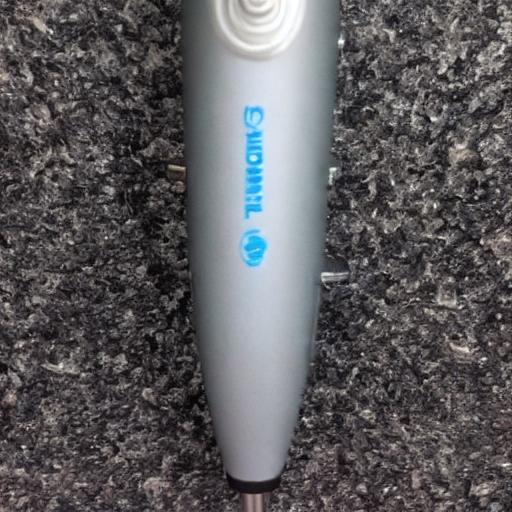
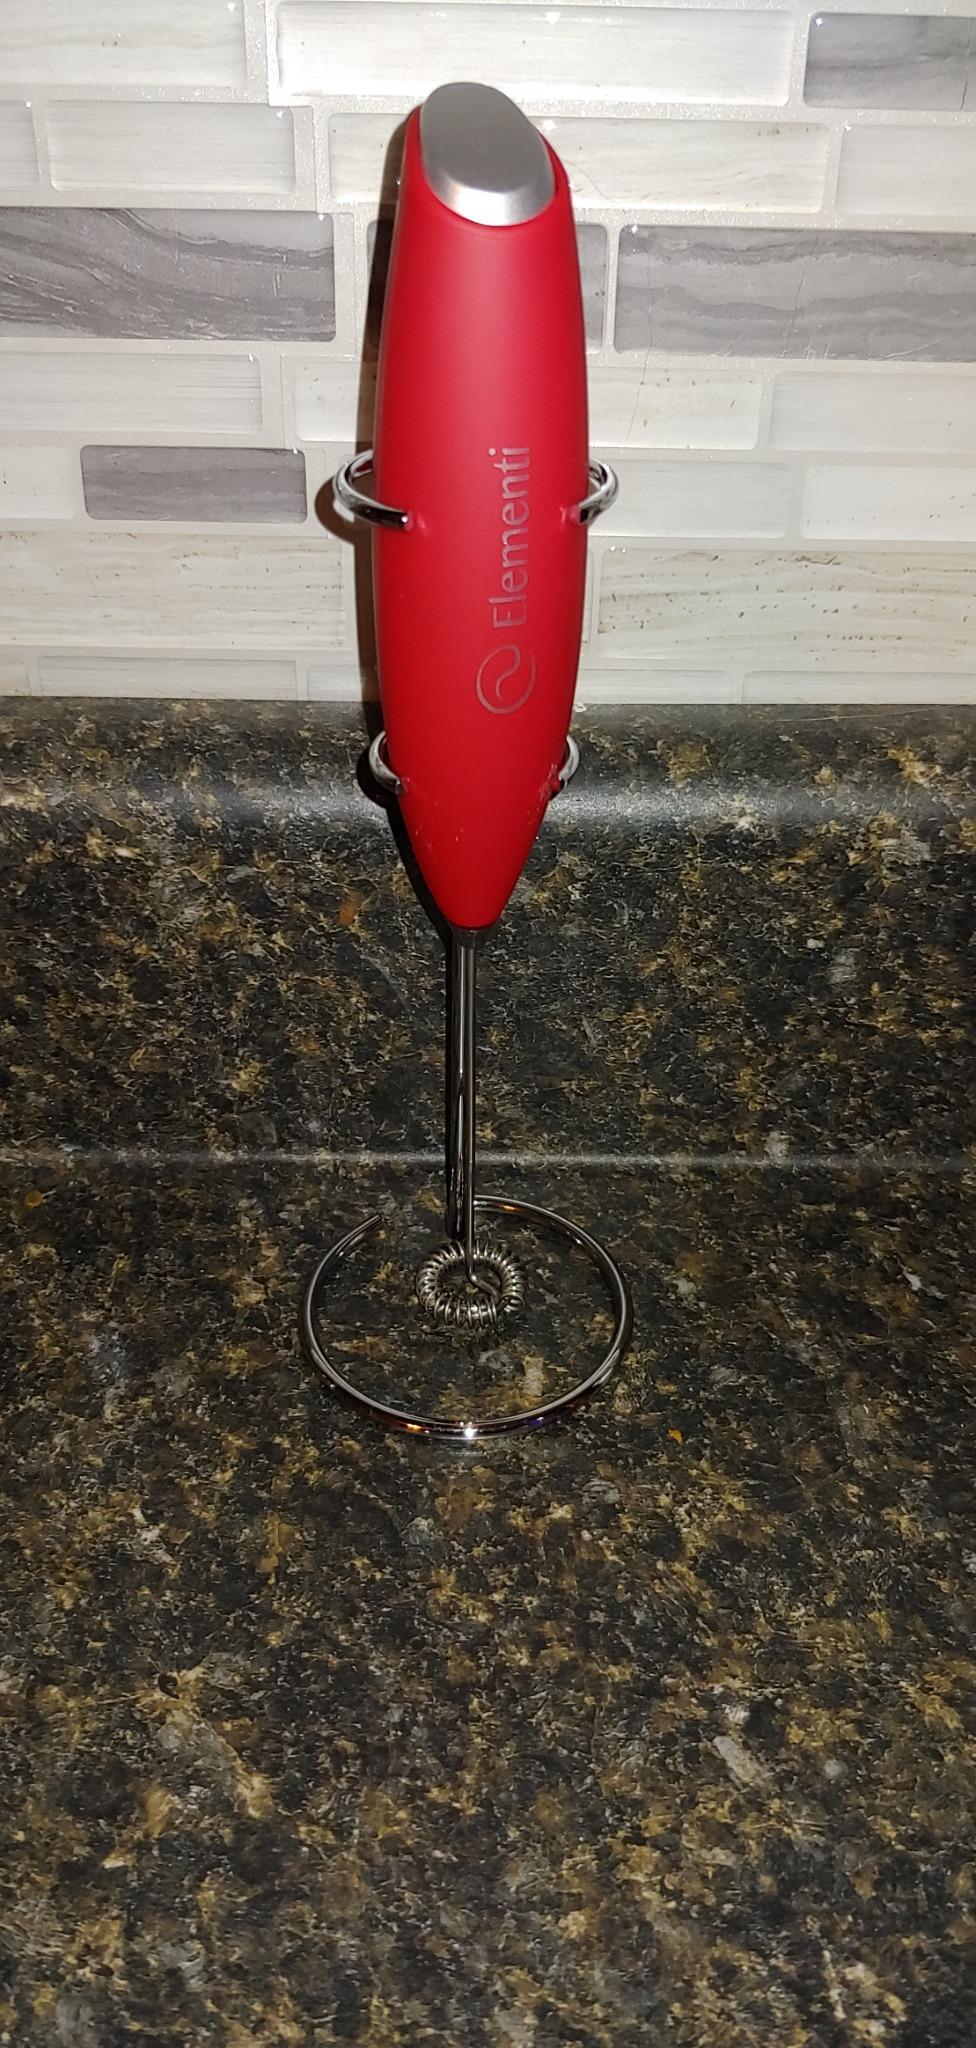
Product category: items_mixer
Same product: no